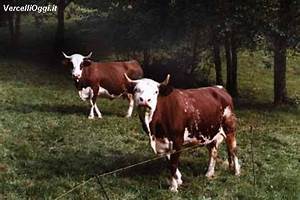
Label: mucca